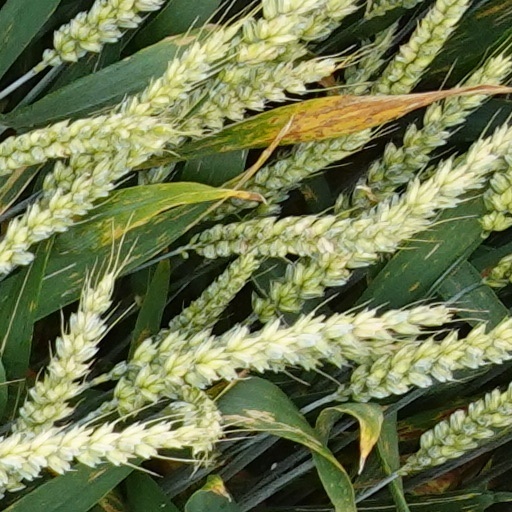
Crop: wheat